Medal for Warsaw 1939–1945

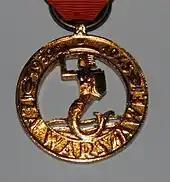
First version of the medal

The bronze medal is round with a diameter of 33 mm. On the front there is an image of a Siren with a shield in the left hand and a sword in the right hand. These represent the coat of arms of Warsaw. On the top there is the inscription "1939" and "1945", which are start and end years of World War II. On the bottom consists of Polish inscription "ZA WARSZAWE" ('For Warsaw'). On the obverse can consists of the Polish words "RP-OBRONCOM-BOJOWNIKOM-OSWOBODZICIELOM" ('RP', 'To the defenders', 'Warriors', 'Liberators'), together with oak leaves and three acorns. All inscriptions and images on the medal are convex.